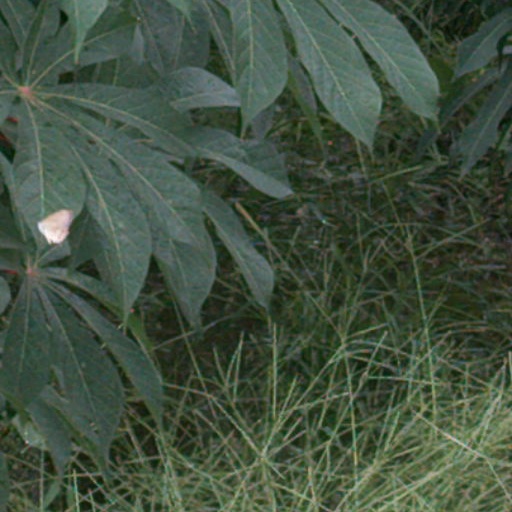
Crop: cassava